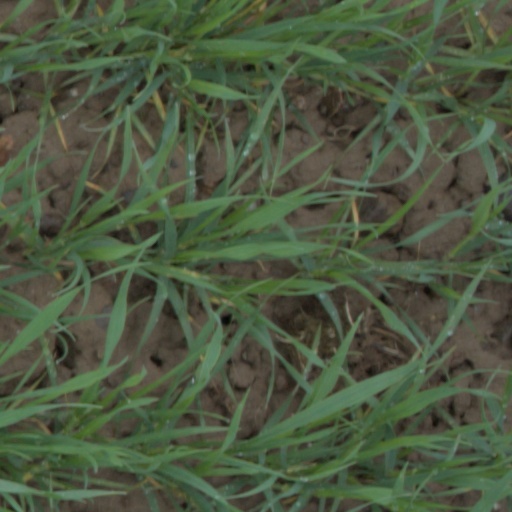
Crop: wheat